Jan Brueghel the Younger

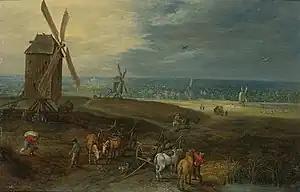
"Extensive Landscape with Travellers Before a Windmill"

Jan learned that his father had died on 13 January 1625 from cholera only after his return to Northern Italy in Turin. Wanting to return to Antwerp immediately, he had to delay his departure for 16 days due to a severe fever. After recovering from his illness, he set off for his homeland by way of France. In Paris he met the Antwerp art dealer and painter Peter Goetkint the Younger, who was the son of Peter Goetkint the Elder, the master of Jan's father. Goetkint was eager to return to Antwerp because his wife was expected to deliver a baby soon. The child was born on 25 August, the day on which Jan Breughel arrived in Antwerp with his travelling companion who died a few days later. Jan took over the management of his father's workshop, sold the finished works of his father and finished some of his father's unfinished paintings. In the Guild year 1624–1625, Jan became a master painter of the Guild of Saint Luke of Antwerp.